Athalia (Handel)

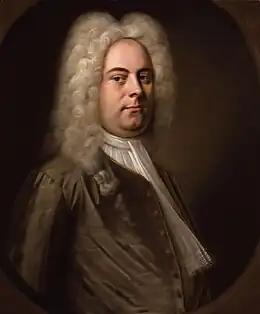
George Frideric Handel

Athalia (HWV 52) is an English-language oratorio composed by George Frideric Handel to a libretto by Samuel Humphreys based on the play "Athalie" by Jean Racine. The work was commissioned in 1733 for the Publick Act in Oxford – a commencement ceremony of the University of Oxford, which had offered Handel an honorary doctorate (an honour he declined). The story is based on that of the Biblical queen Athaliah.